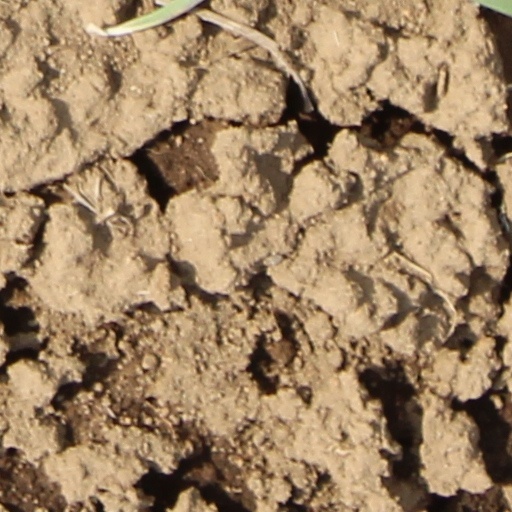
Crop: wheat